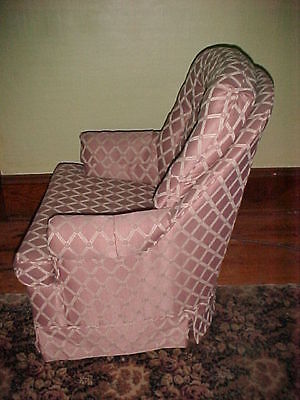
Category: chair